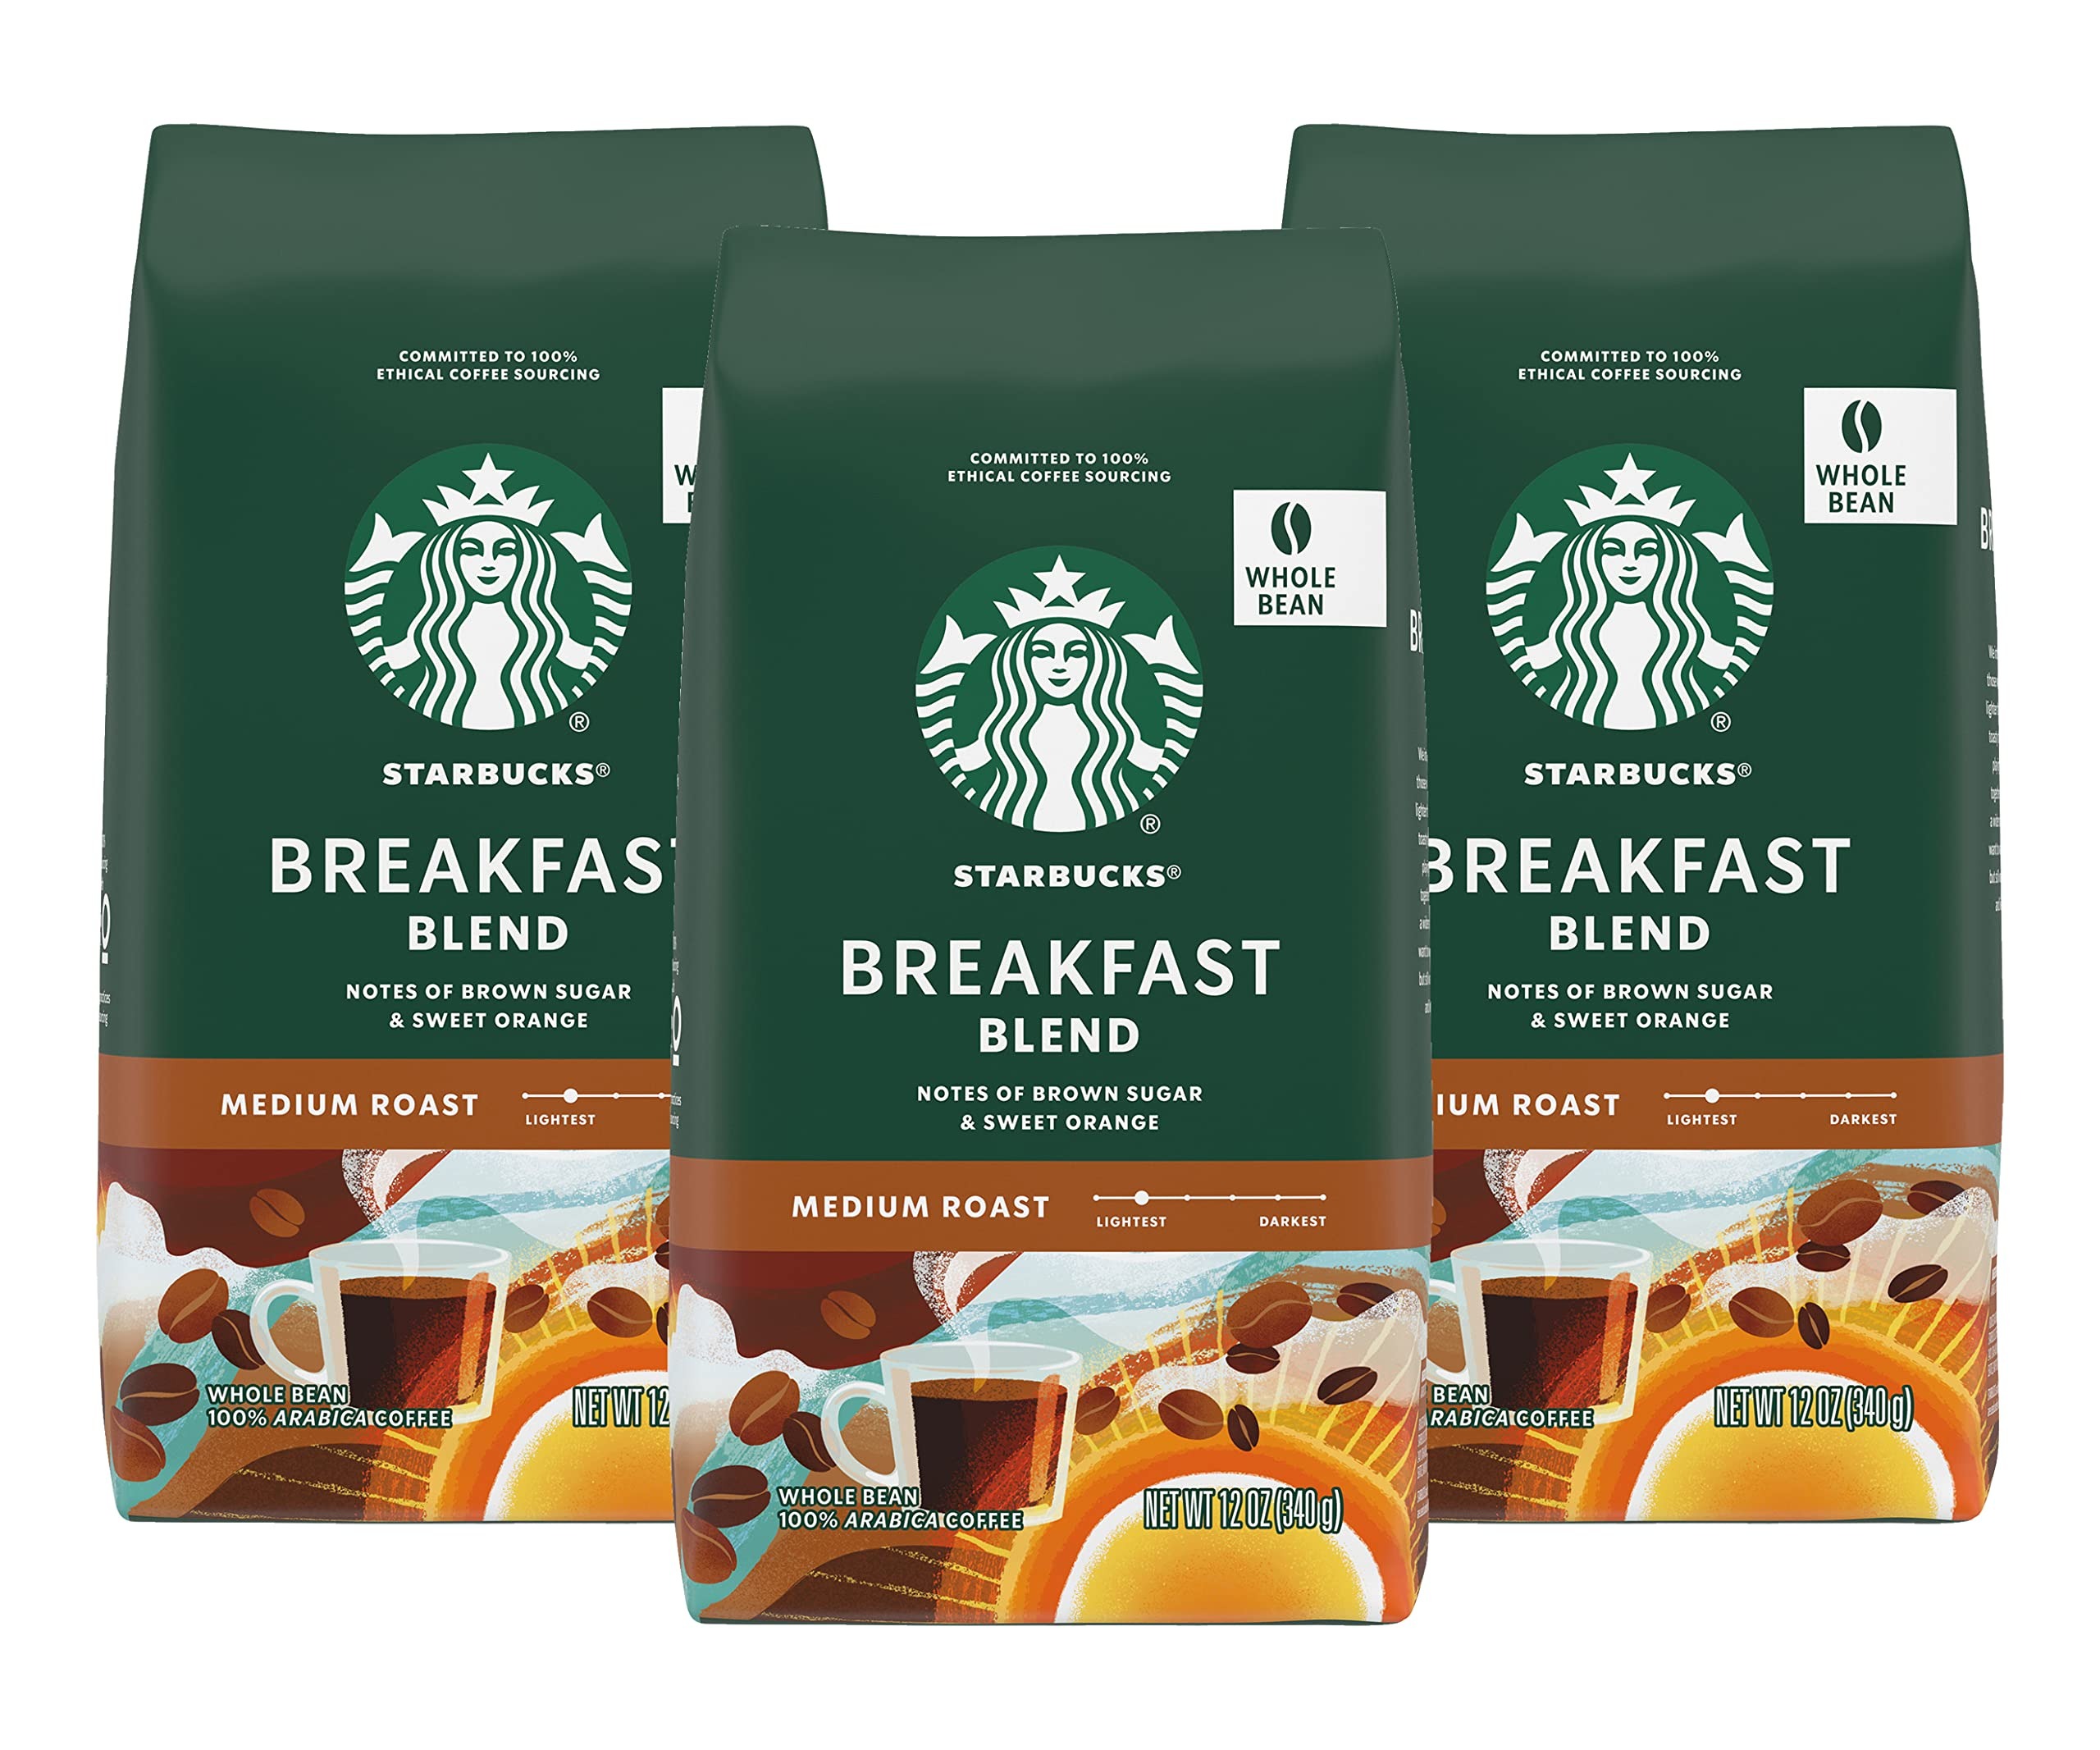
Item Name: Starbucks Breakfast Blend Coffee (Medium), Whole Bean, 12-Ounce Bags (Pack of 3)
Bullet Point 1: Pack of 3 in a 12 ounce bag (total of 36 ounce)
Bullet Point 2: Mild and flavorful, this light-bodied blend makes a bright first impression
Bullet Point 3: This blend of Latin American coffees offers a milder flavor than our House Blend, due both to the selected coffees and the slightly lighter roast
Value: 36.0
Unit: Ounce

Price: 14.34